List of ring roads

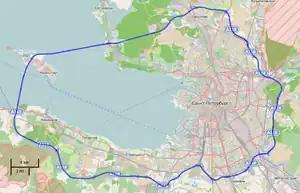
The Saint Petersburg Ring Road, fully encircling the city.

In Hong Kong, a circular motorway, Route 9, as known as New Territories Circular Road, circles the New Territories and connects all the towns to the north of New Kowloon.